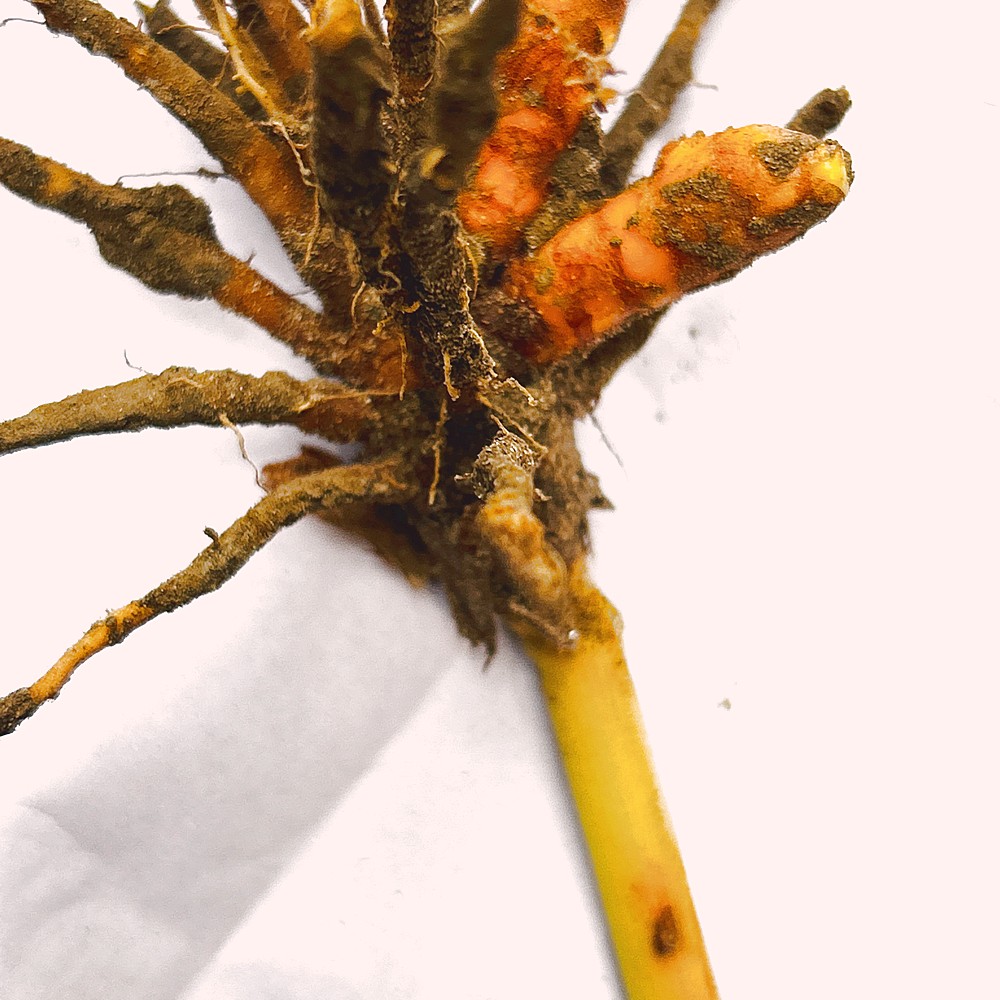
Label: Rhizome Healthy Root